Billy Nicholls

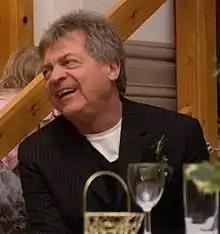
Nicholls in 2015

William Morris Nicholls Jr (born 15 February 1949) is an English singer, songwriter, composer, record producer, and musical director. He was born into a musical family, his father Billy Nicholls (Sr.) being a double bassist and big band singer, performing with such bands as The Oscar Rabin Romany Band (Hammersmith Palais), Alan Green with his boys, the RAF band The Squadronaires and later performed on radio with Will Hay with Royal Command Performances. Nicholls first gained fame in the 1960s while still a teenager with his "Pet Sounds"-influenced album, "Would You Believe", originally released on Immediate Records.